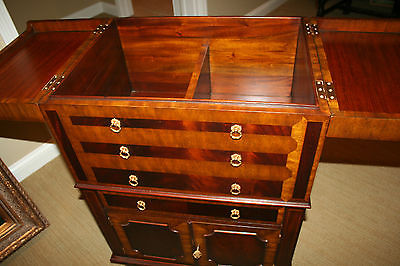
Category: cabinet